Hoher List Observatory

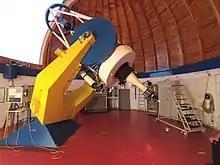
The 1 metre telescope

In February 2012, the Argelander Institute for Astronomy ceased any scientific education and observing on Hoher List, and the University of Bonn closed the observatory in July 2012. The scientific instrumentation, including all telescopes, were to be sold thereafter, as actually happened in case of the 50 cm Schmidt telescope. The Schröder refractor was transferred to Bonn for a permanent exhibition. In September 2013, the entire site of the observatory was placed under monument protection by the "Landesdenkmalpflege Rheinland-Pfalz", in order to prevent its full dismantling. One month earlier, the former observatory's friends' association was renamed as "Astronomische Vereinigung Vulkaneifel am Hoher List e. V. (AVV)". Since then, this not-for-profit association maintains the observatory by holding regular guided tours, public talks and public observing events.